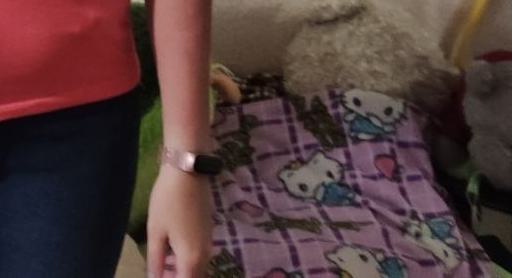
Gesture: no_gesture